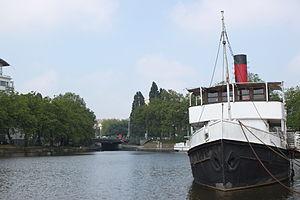
Port du canal Saint-Félix, Fr-44-Nantes.Au fond, l'entrée du tunnel.
Le canal Saint-Félix est un canal, dans lequel coulent les eaux de l'Erdre, avant que celle-ci ne se jette dans la Loire. Situé à Nantes, à l'est du château des Ducs, il a pris la place d'un des anciens bras de la Loire, le bras de la Bourse, lors des Comblements de Nantes. Il constitue aujourd'hui un port de plaisance non loin du centre-ville, avec un parking côté quai Malakoff.
Le tunnel Saint-Félix est un tunnel fluvial situé dans la partie la plus en aval du cours de l'Erdre, à Nantes.